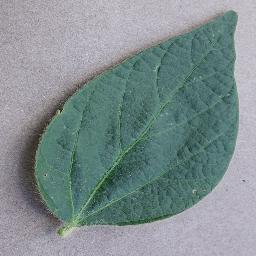
Label: Soybean___healthy